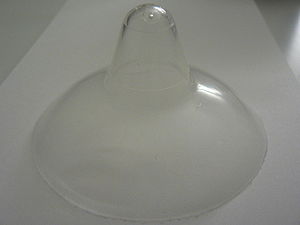
Ammebrik
Form efter brug
En ammebrik er en brystvorteformet dække, der kan lægges oven på brystvorten og areola under amning. Der hvor brystvorten passer, er der nogle små huller, hvor igennem modermælken, kan passere. Ammebrikker laves i dag af en blød, tynd og fleksibelt silikone. Før i tiden blev ammebrikker lavet af latex og andre hårdere og tykkere typer af plastik.